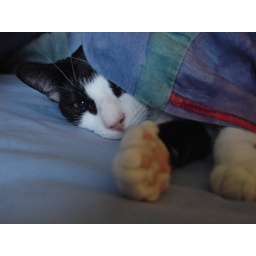
cat (Suzi) in the bed